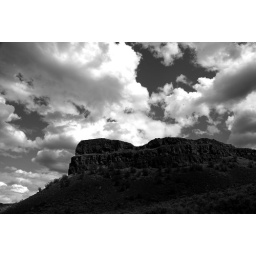
I had a difficult time with lighting, the sky was so bright and the rocks were in shadow.